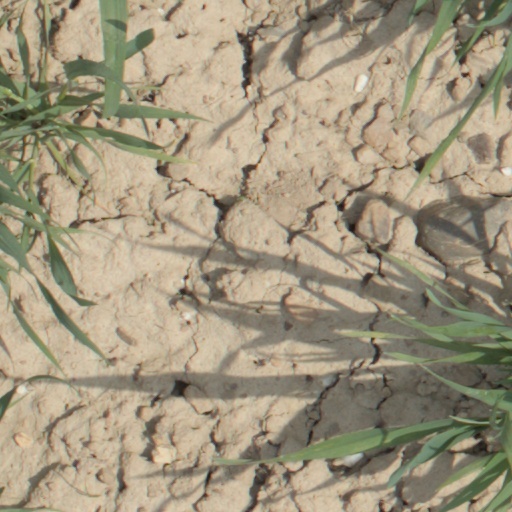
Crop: wheat